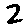
Label: 2